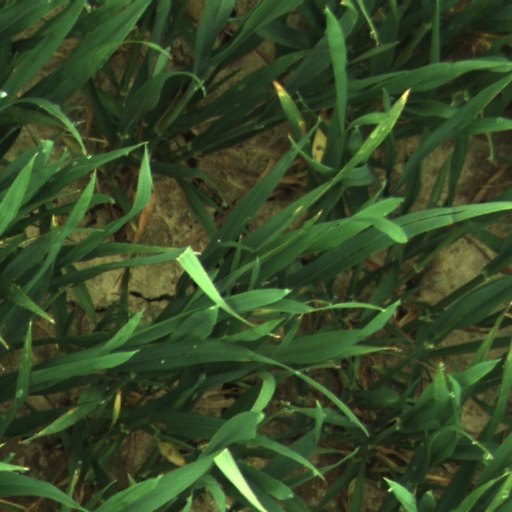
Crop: wheat